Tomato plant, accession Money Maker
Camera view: horizontal (90 deg, fisheye); turntable rotation: 60 degrees
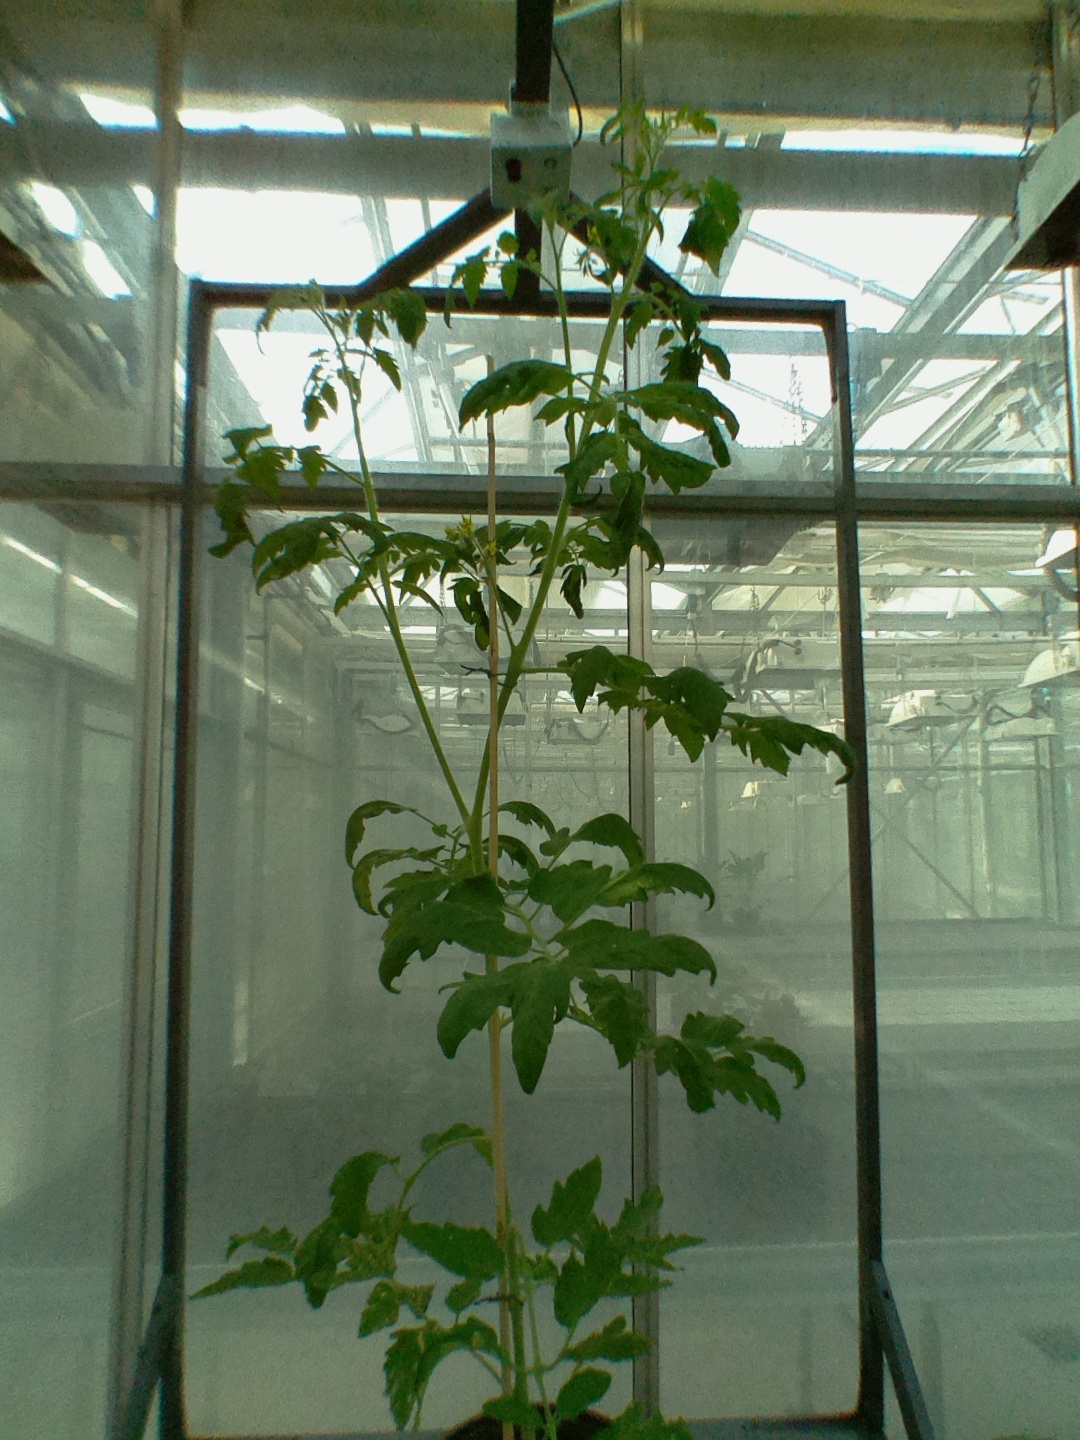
BBCH growth stage 65: Full flowering, 50%-60% of flowers open, first petals falling